Kenneth Todd Young

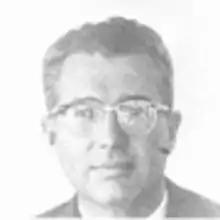
Kenneth Todd Young

Kenneth Todd Young (1916 – August 29, 1972) was a former United States Ambassador to Thailand (1961-1963) and former president of the Asia Society. A resident of Larchmont, New York, Young died of a heart attack in Washington, DC at the age of 56.